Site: brandenburg
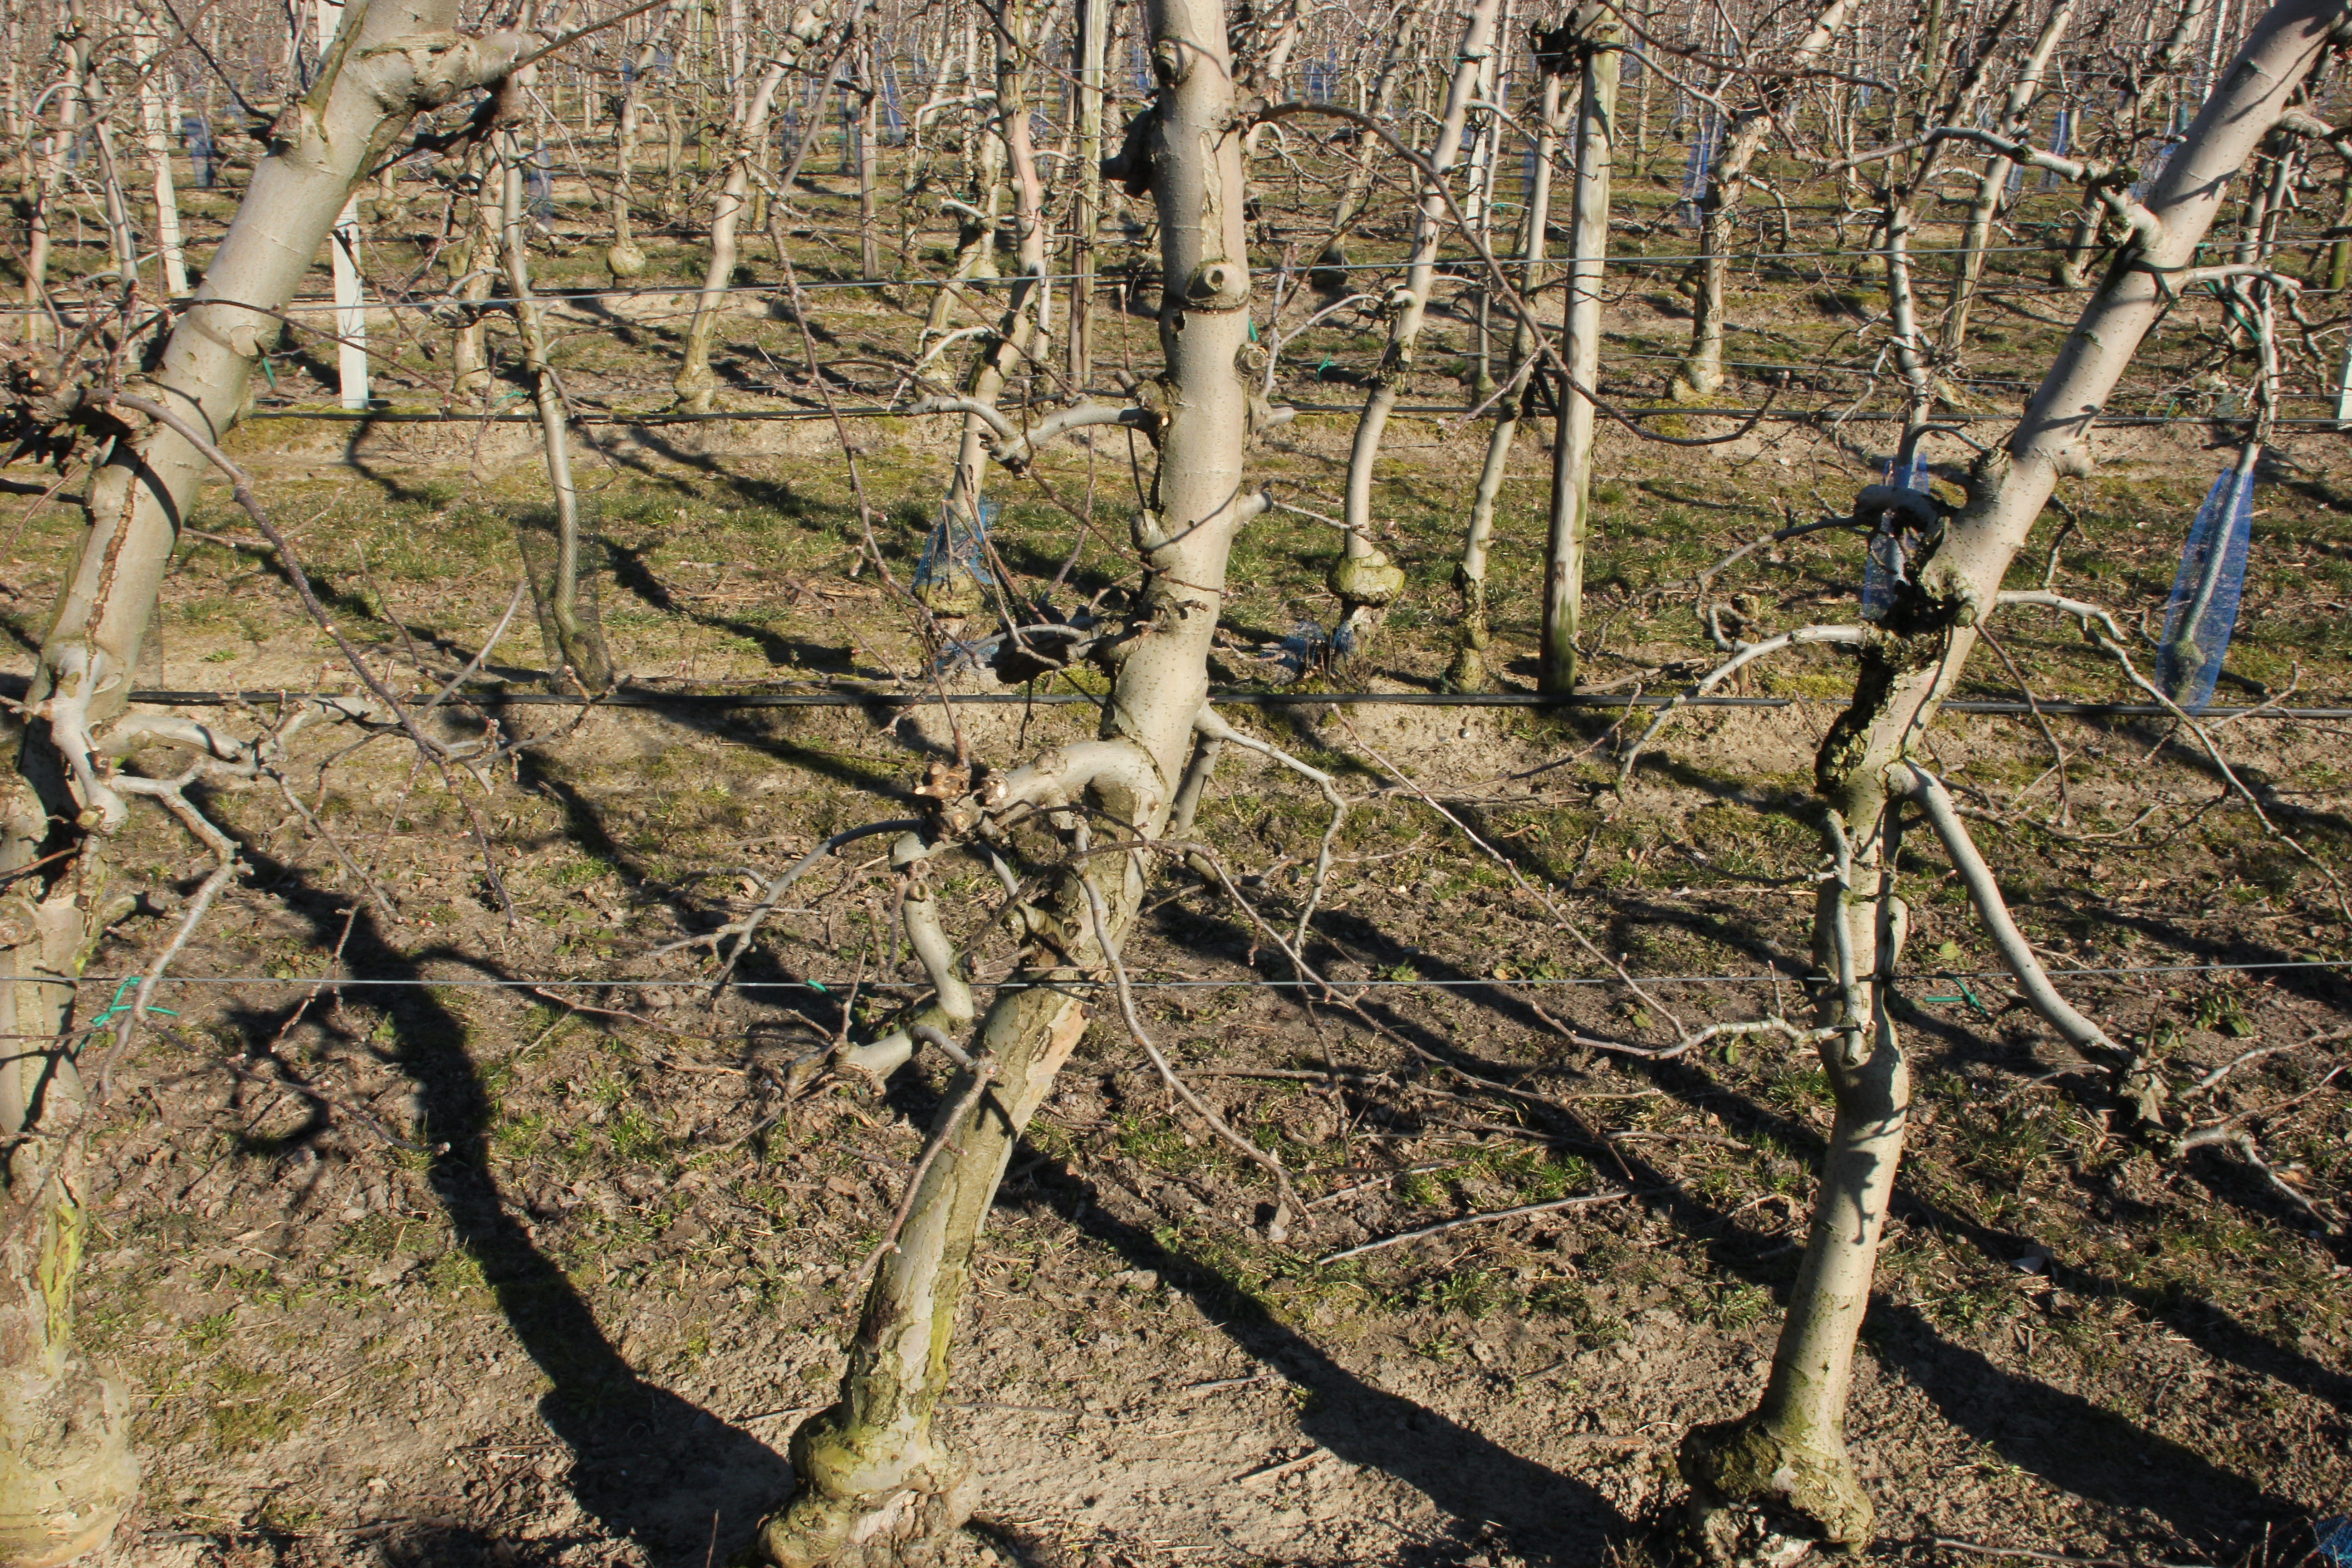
Growth stage (BBCH 03): Bud development